Architecture of the medieval cathedrals of England

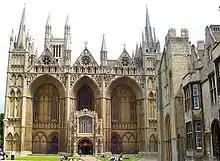
The appearance of this facade, which is described in the text, is overwhelmingly and majestic.

Most English cathedral facades fall into two basic types, with several variations. The most typical cathedrals are those that have large paired towers at their western end, as at Canterbury, Durham, Southwell, Wells, Ripon and York. These towers were mostly topped by wooden spires with a lead covering, but most of these were removed, many in the 18th century; only the medieval stone spires at Lichfield have survived intact. Between the towers is either a single large traceried window, as at York and Canterbury, or an arrangement of untraceried lancets, as at Ripon and Wells, rather than the rose windows typical of French facades. There are usually three doors but unlike those of French cathedrals, they are rarely highly elaborate and far more emphasis is placed on the central door than those to either side. The entrance in most common use in modern times is sometimes located in a porch at one side of the nave.